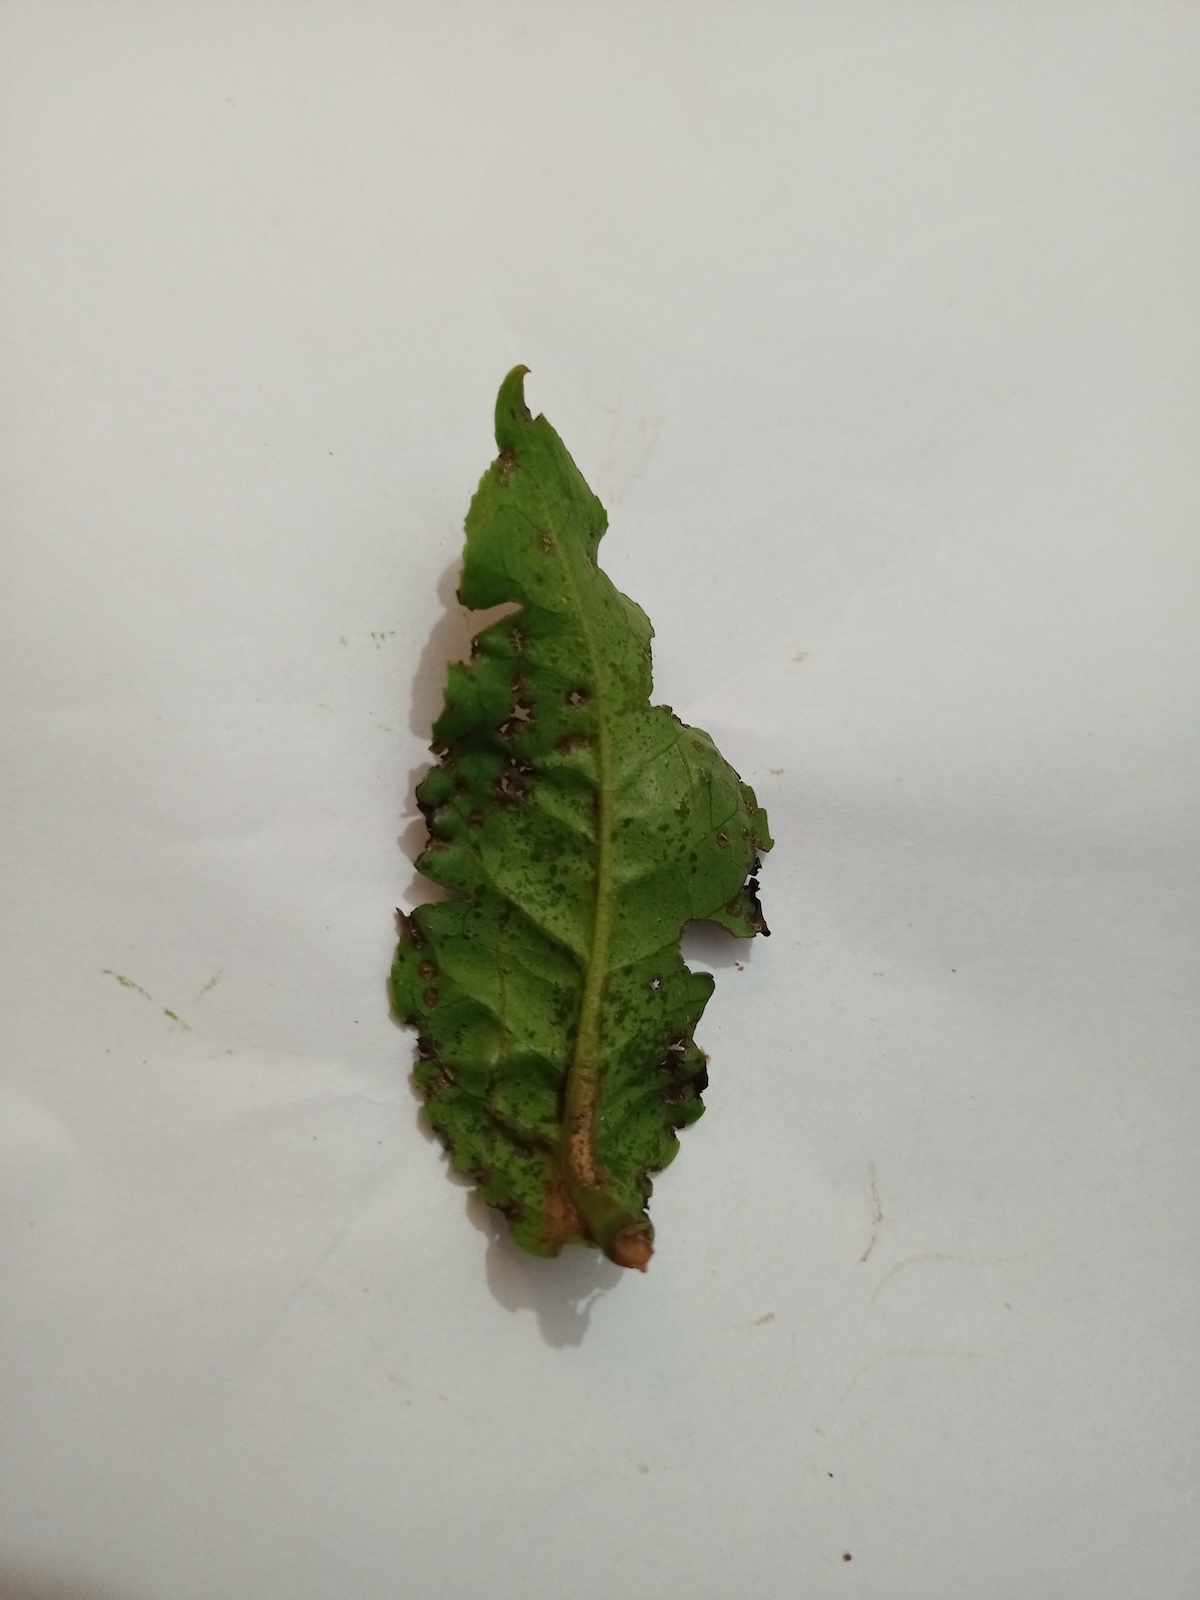
Label: Green mirid bug